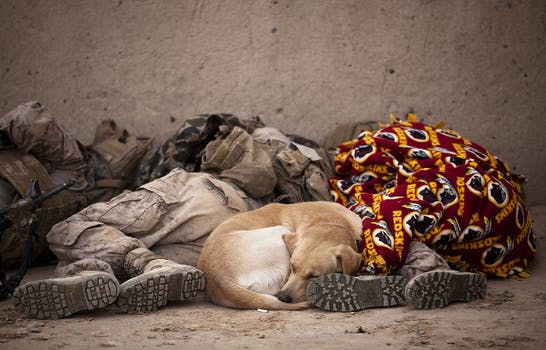
Label: No Watermark